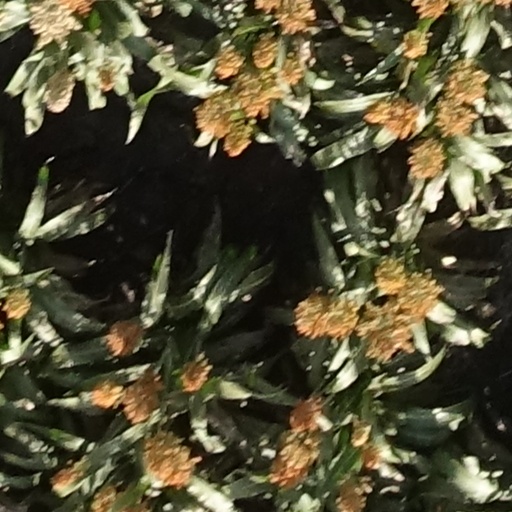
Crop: sorghum